Jody Hamilton

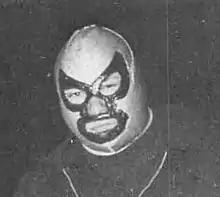
Hamilton as The Assassin, circa 1979

Joseph Hamilton (August 28, 1938 – August 3, 2021) was an American professional wrestler, promoter, and trainer. He was best known as one half of the tag team The Assassins where he was called "Assassin #1". When the Assassins ended, He wrestled as "The Assassin" and "The Flame" both while wearing a mask.